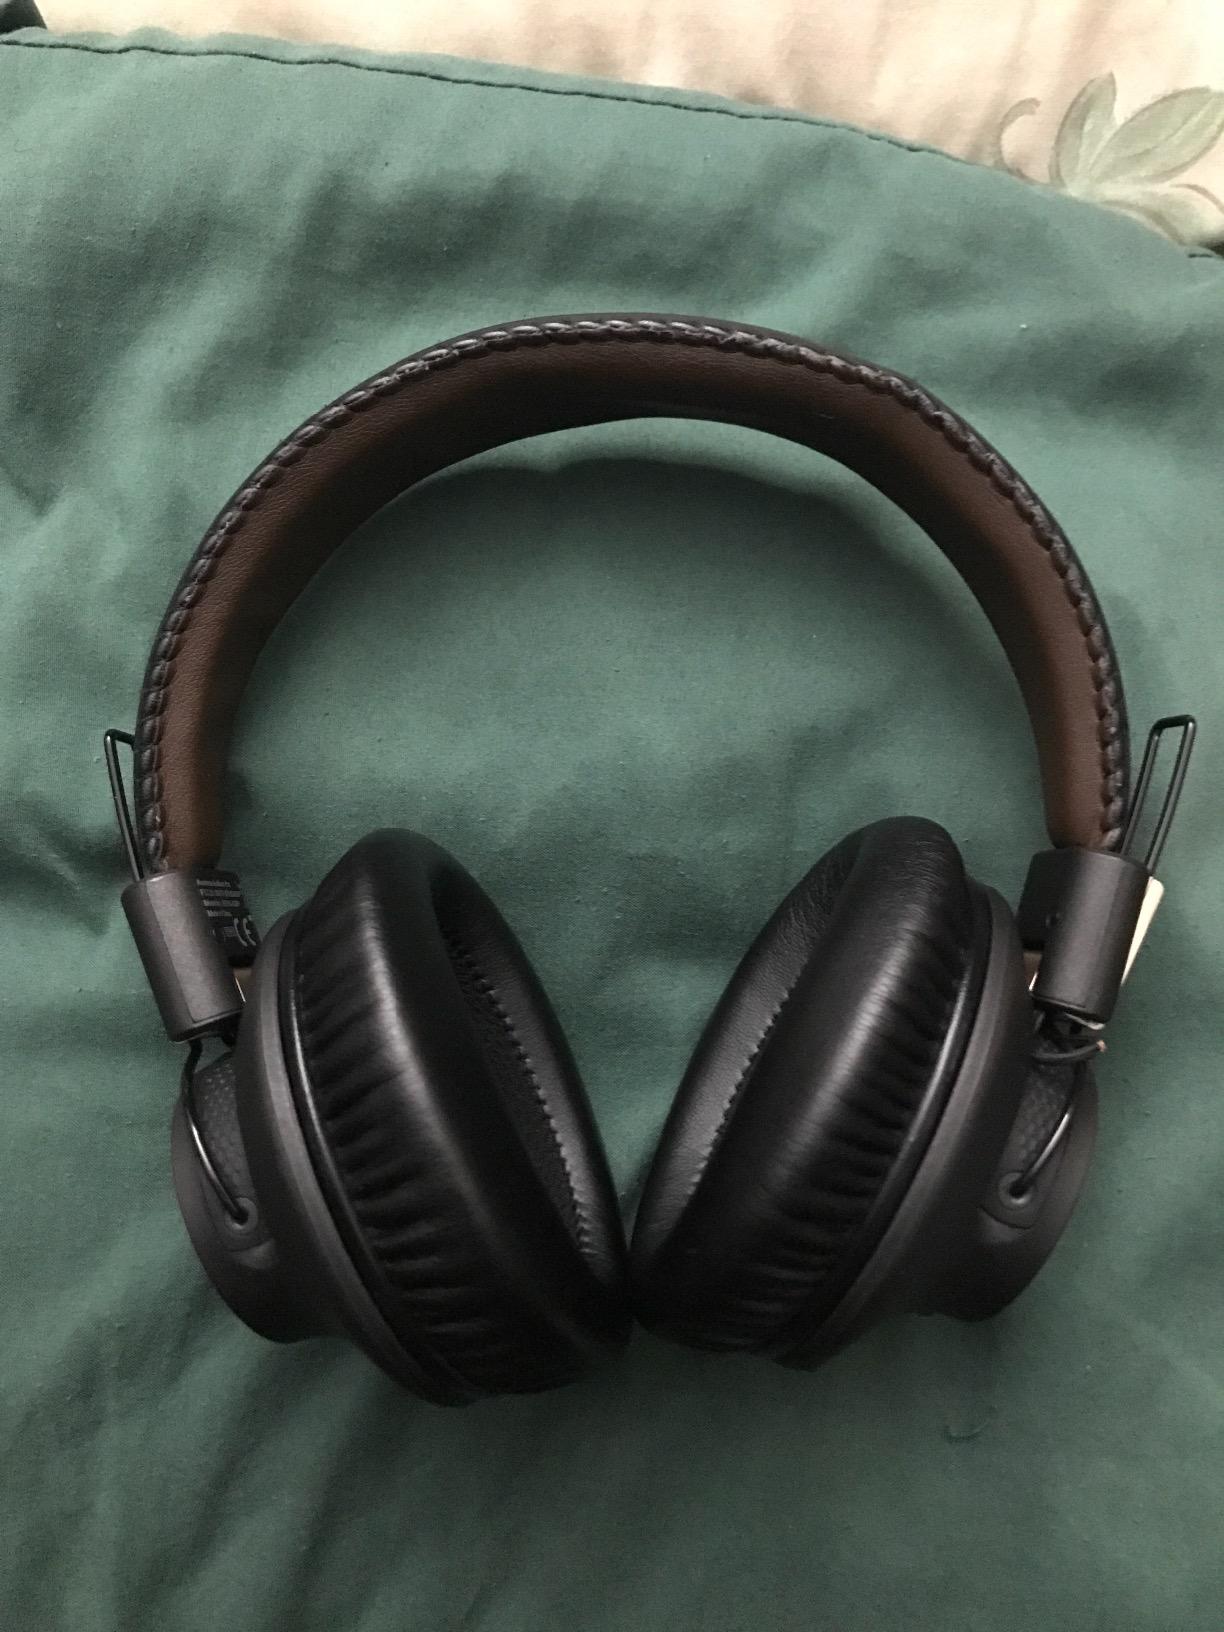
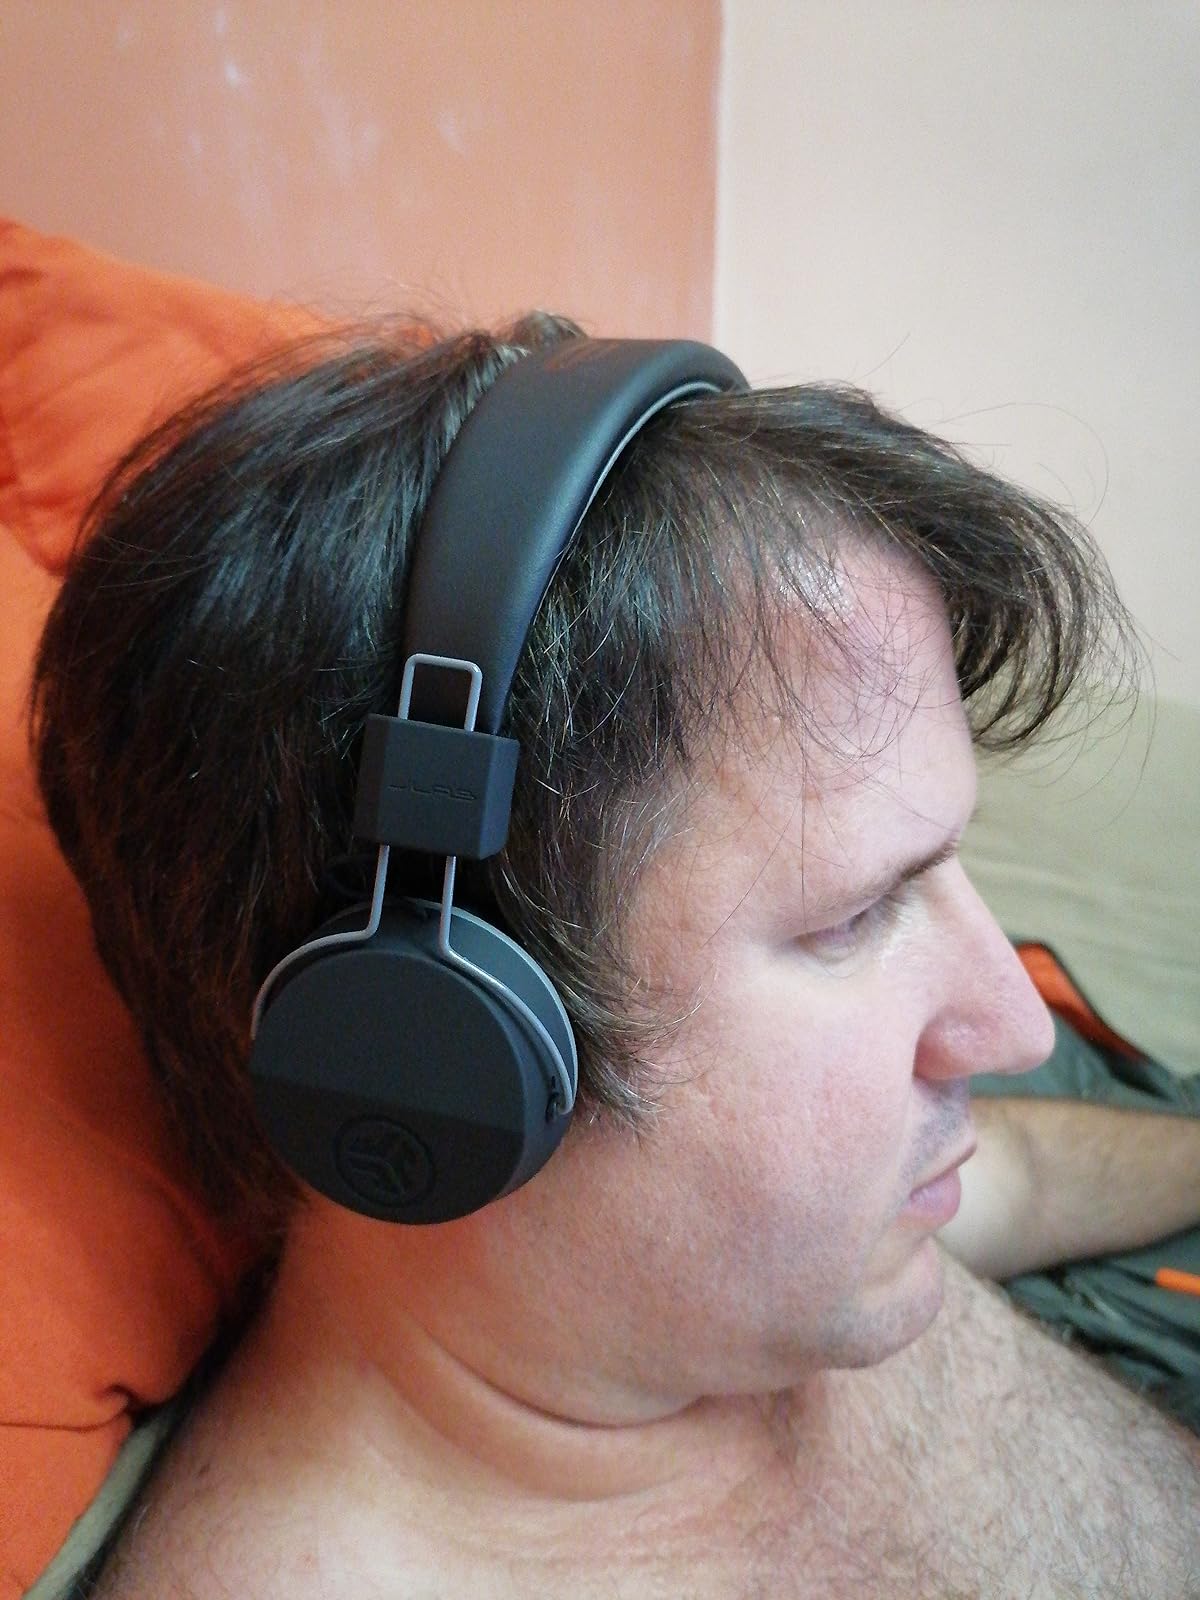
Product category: headphones
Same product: no